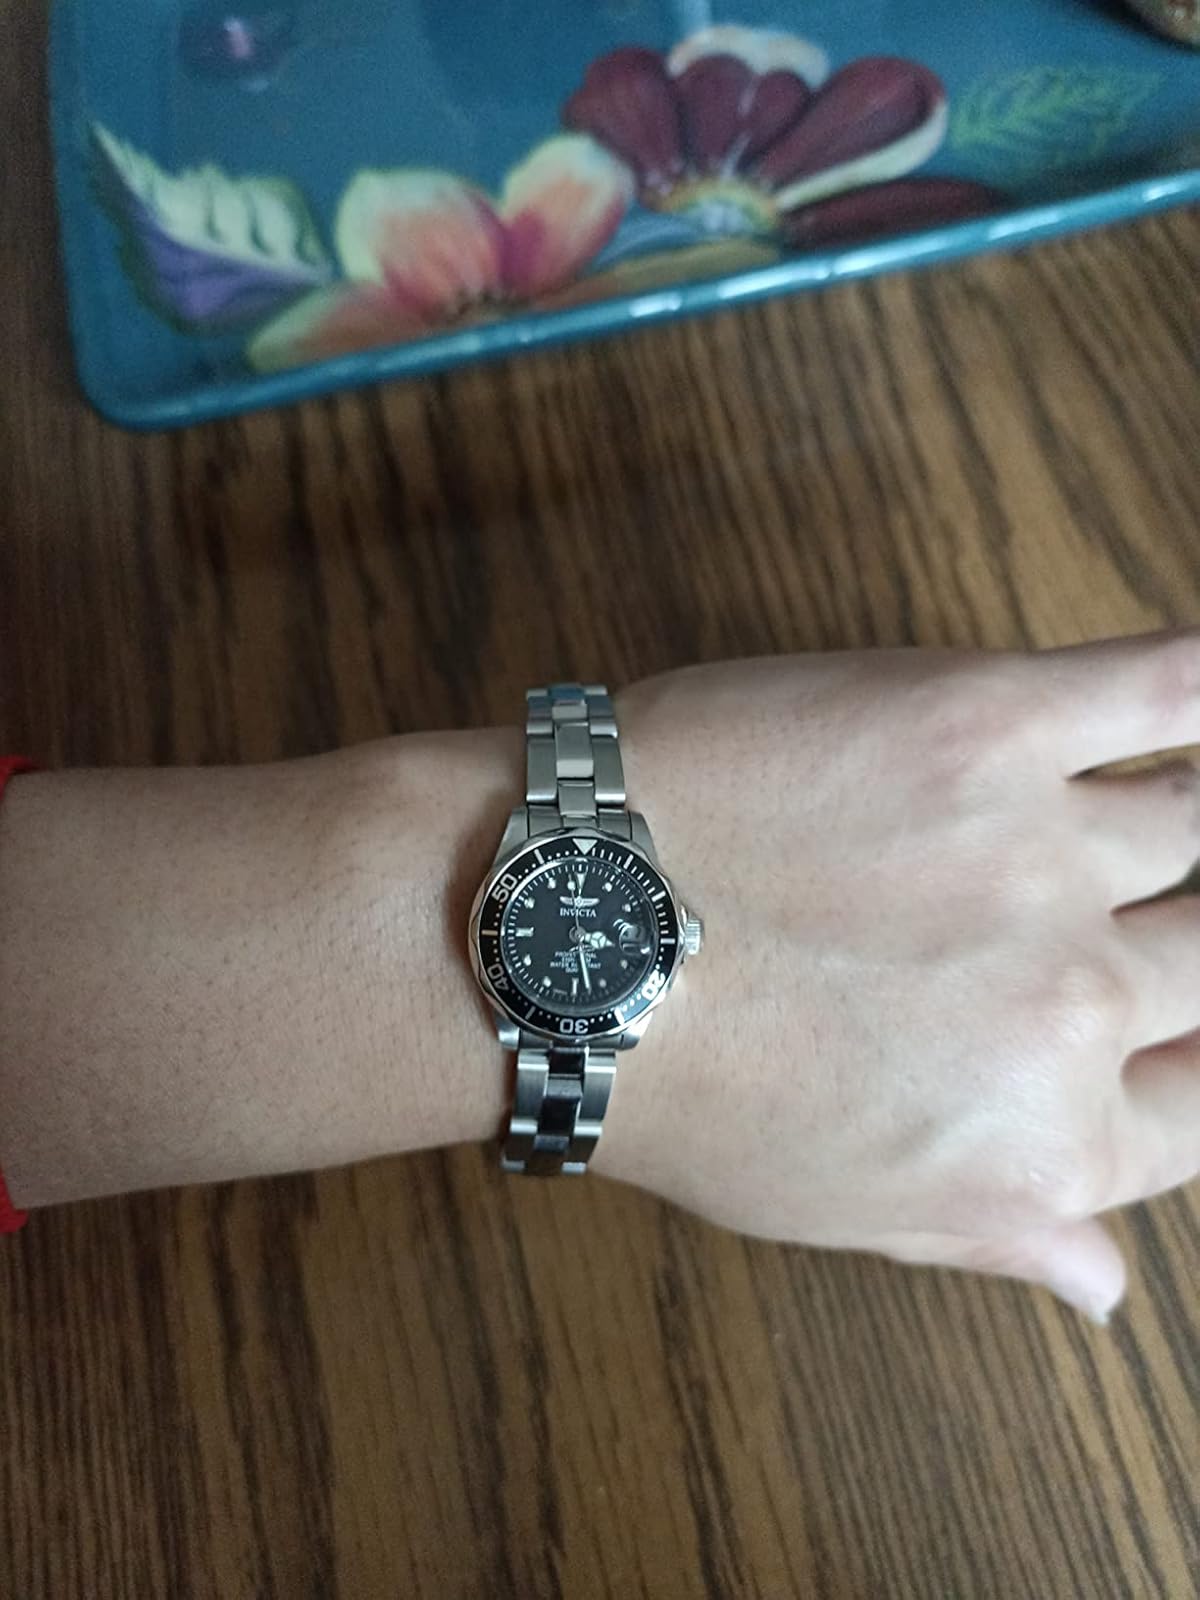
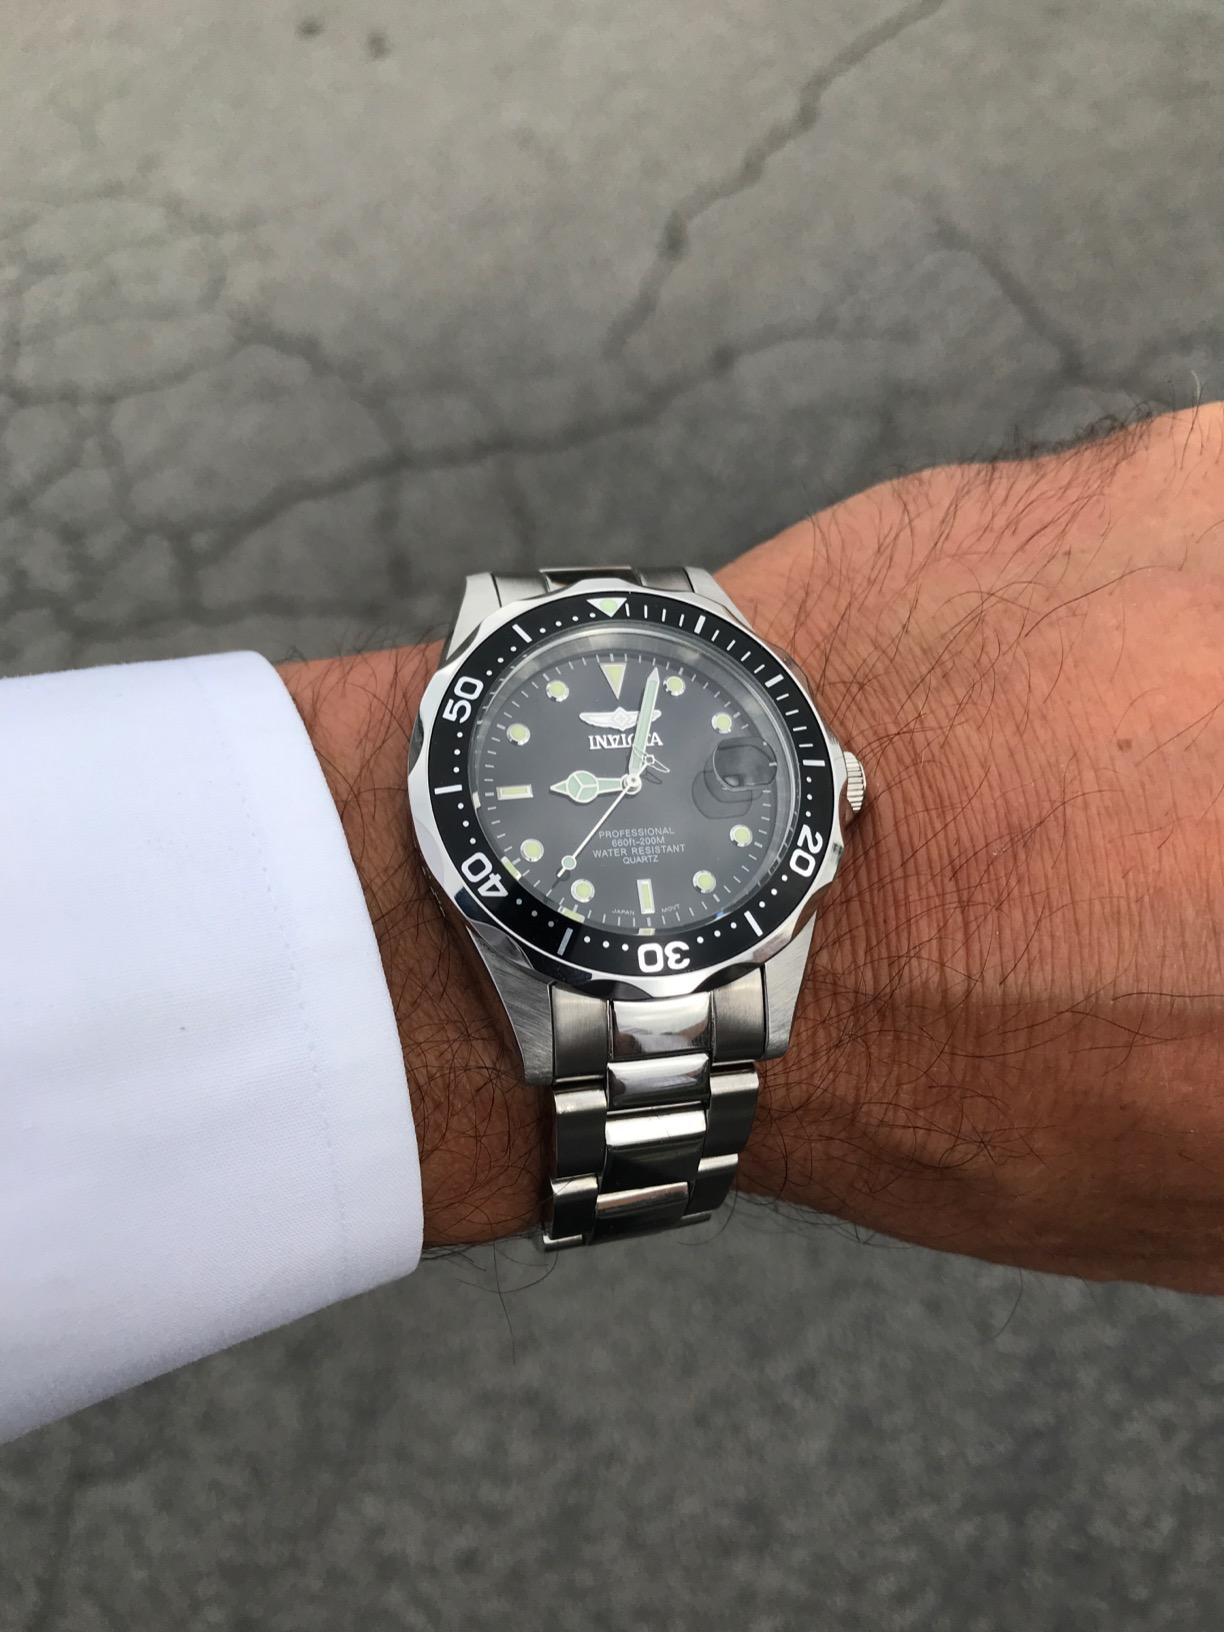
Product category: accessories_watch
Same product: yes